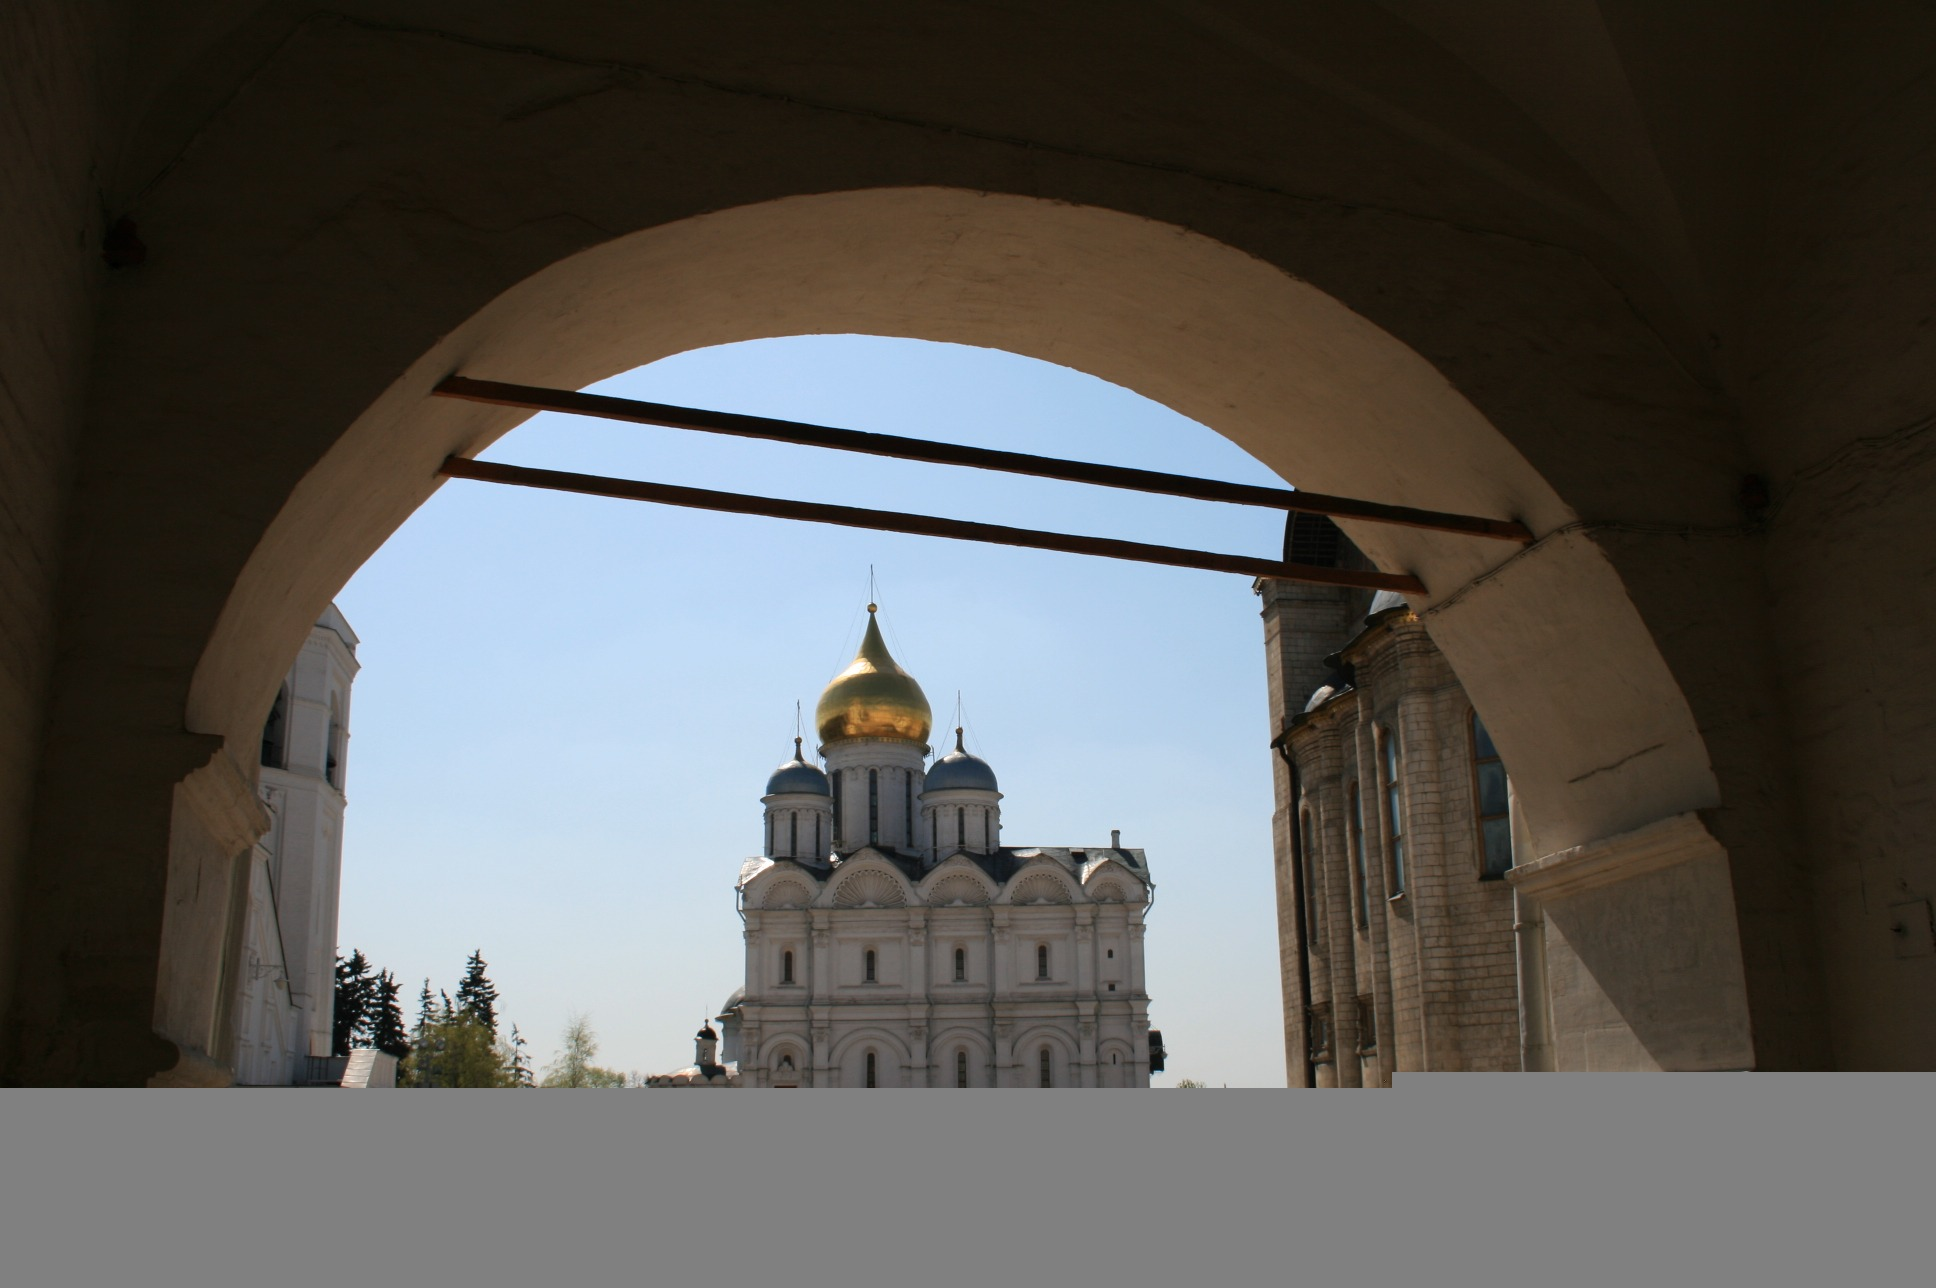
architecture, sky, building, arch, entrance, place of worship, white building, temple, tourists, russian, kremlin, onion dome, ancient history, day time, cathedral of the archangel, centre of kremlin, centre of moscow, golen onion dome